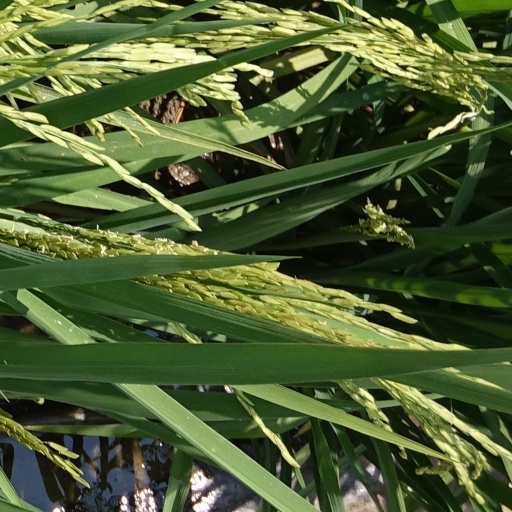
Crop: rice